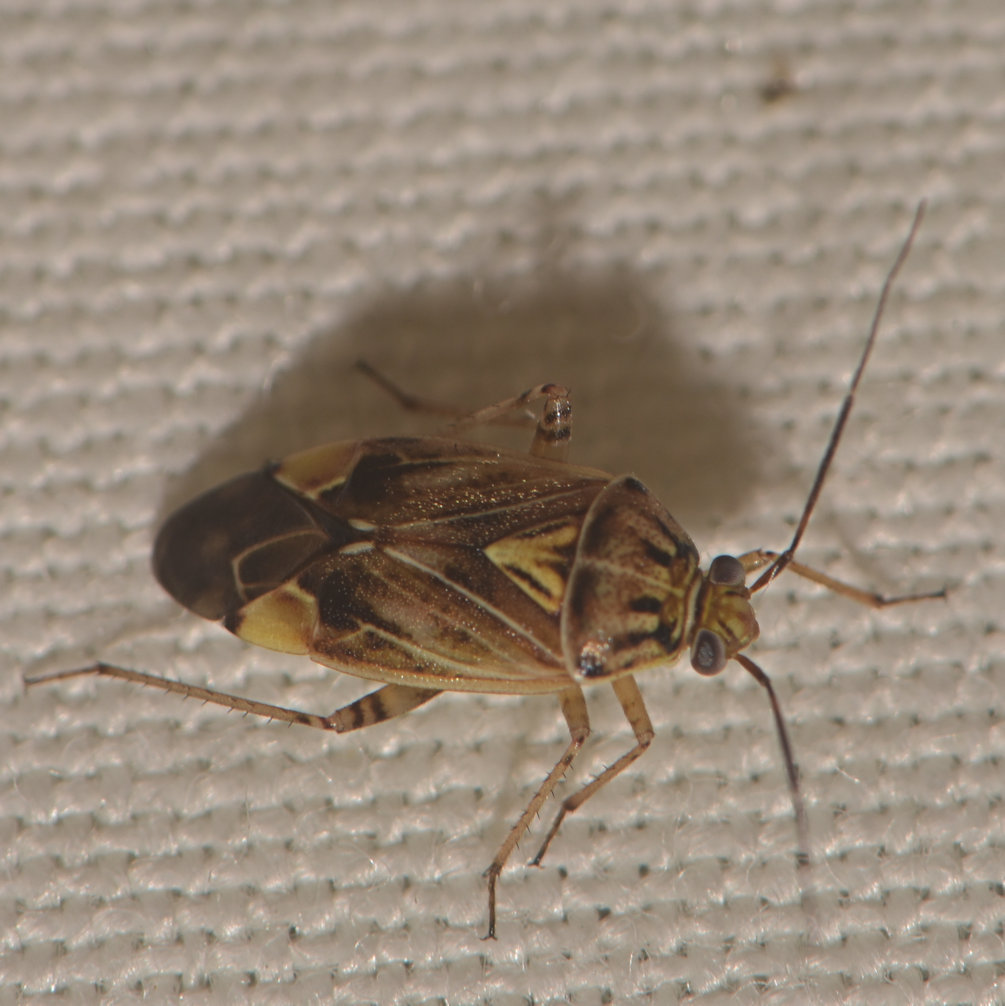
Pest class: lygus_bug